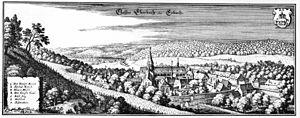
L'abbaye d’Eberbach est un ancien monastère cistercien en Allemagne, près d´Eltville.